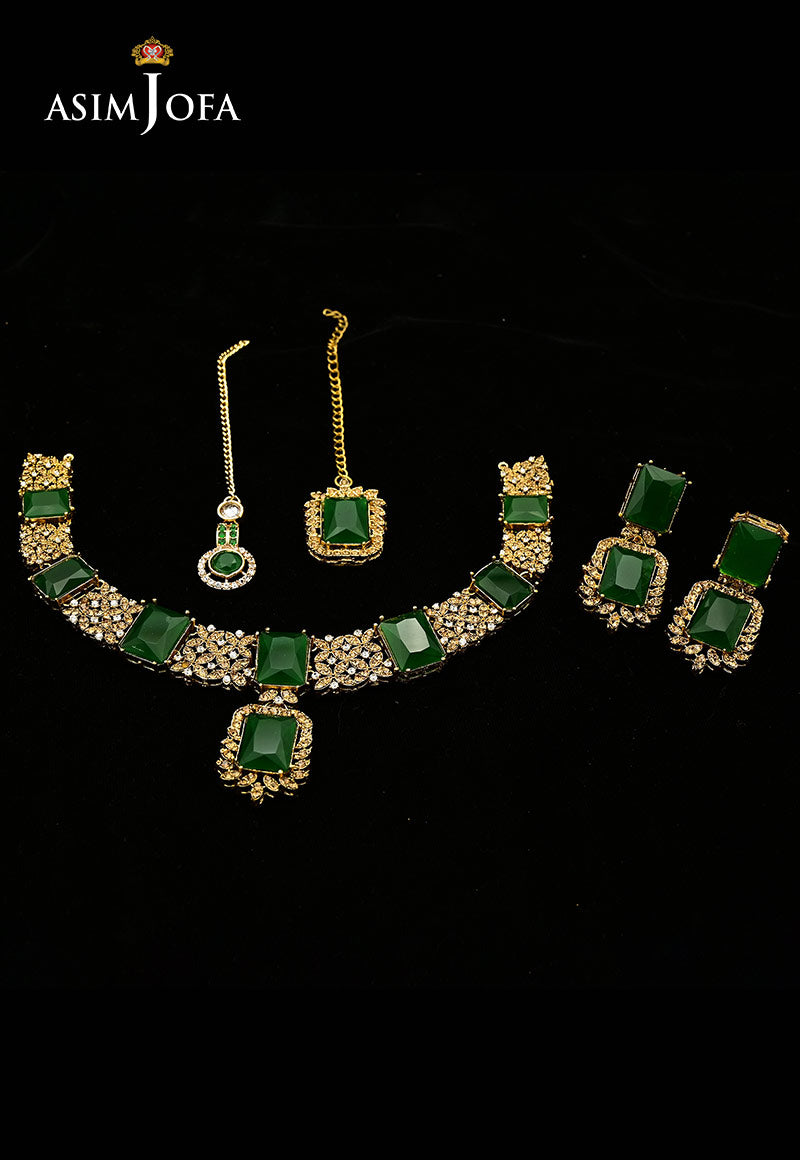
green gold onyx necklace set